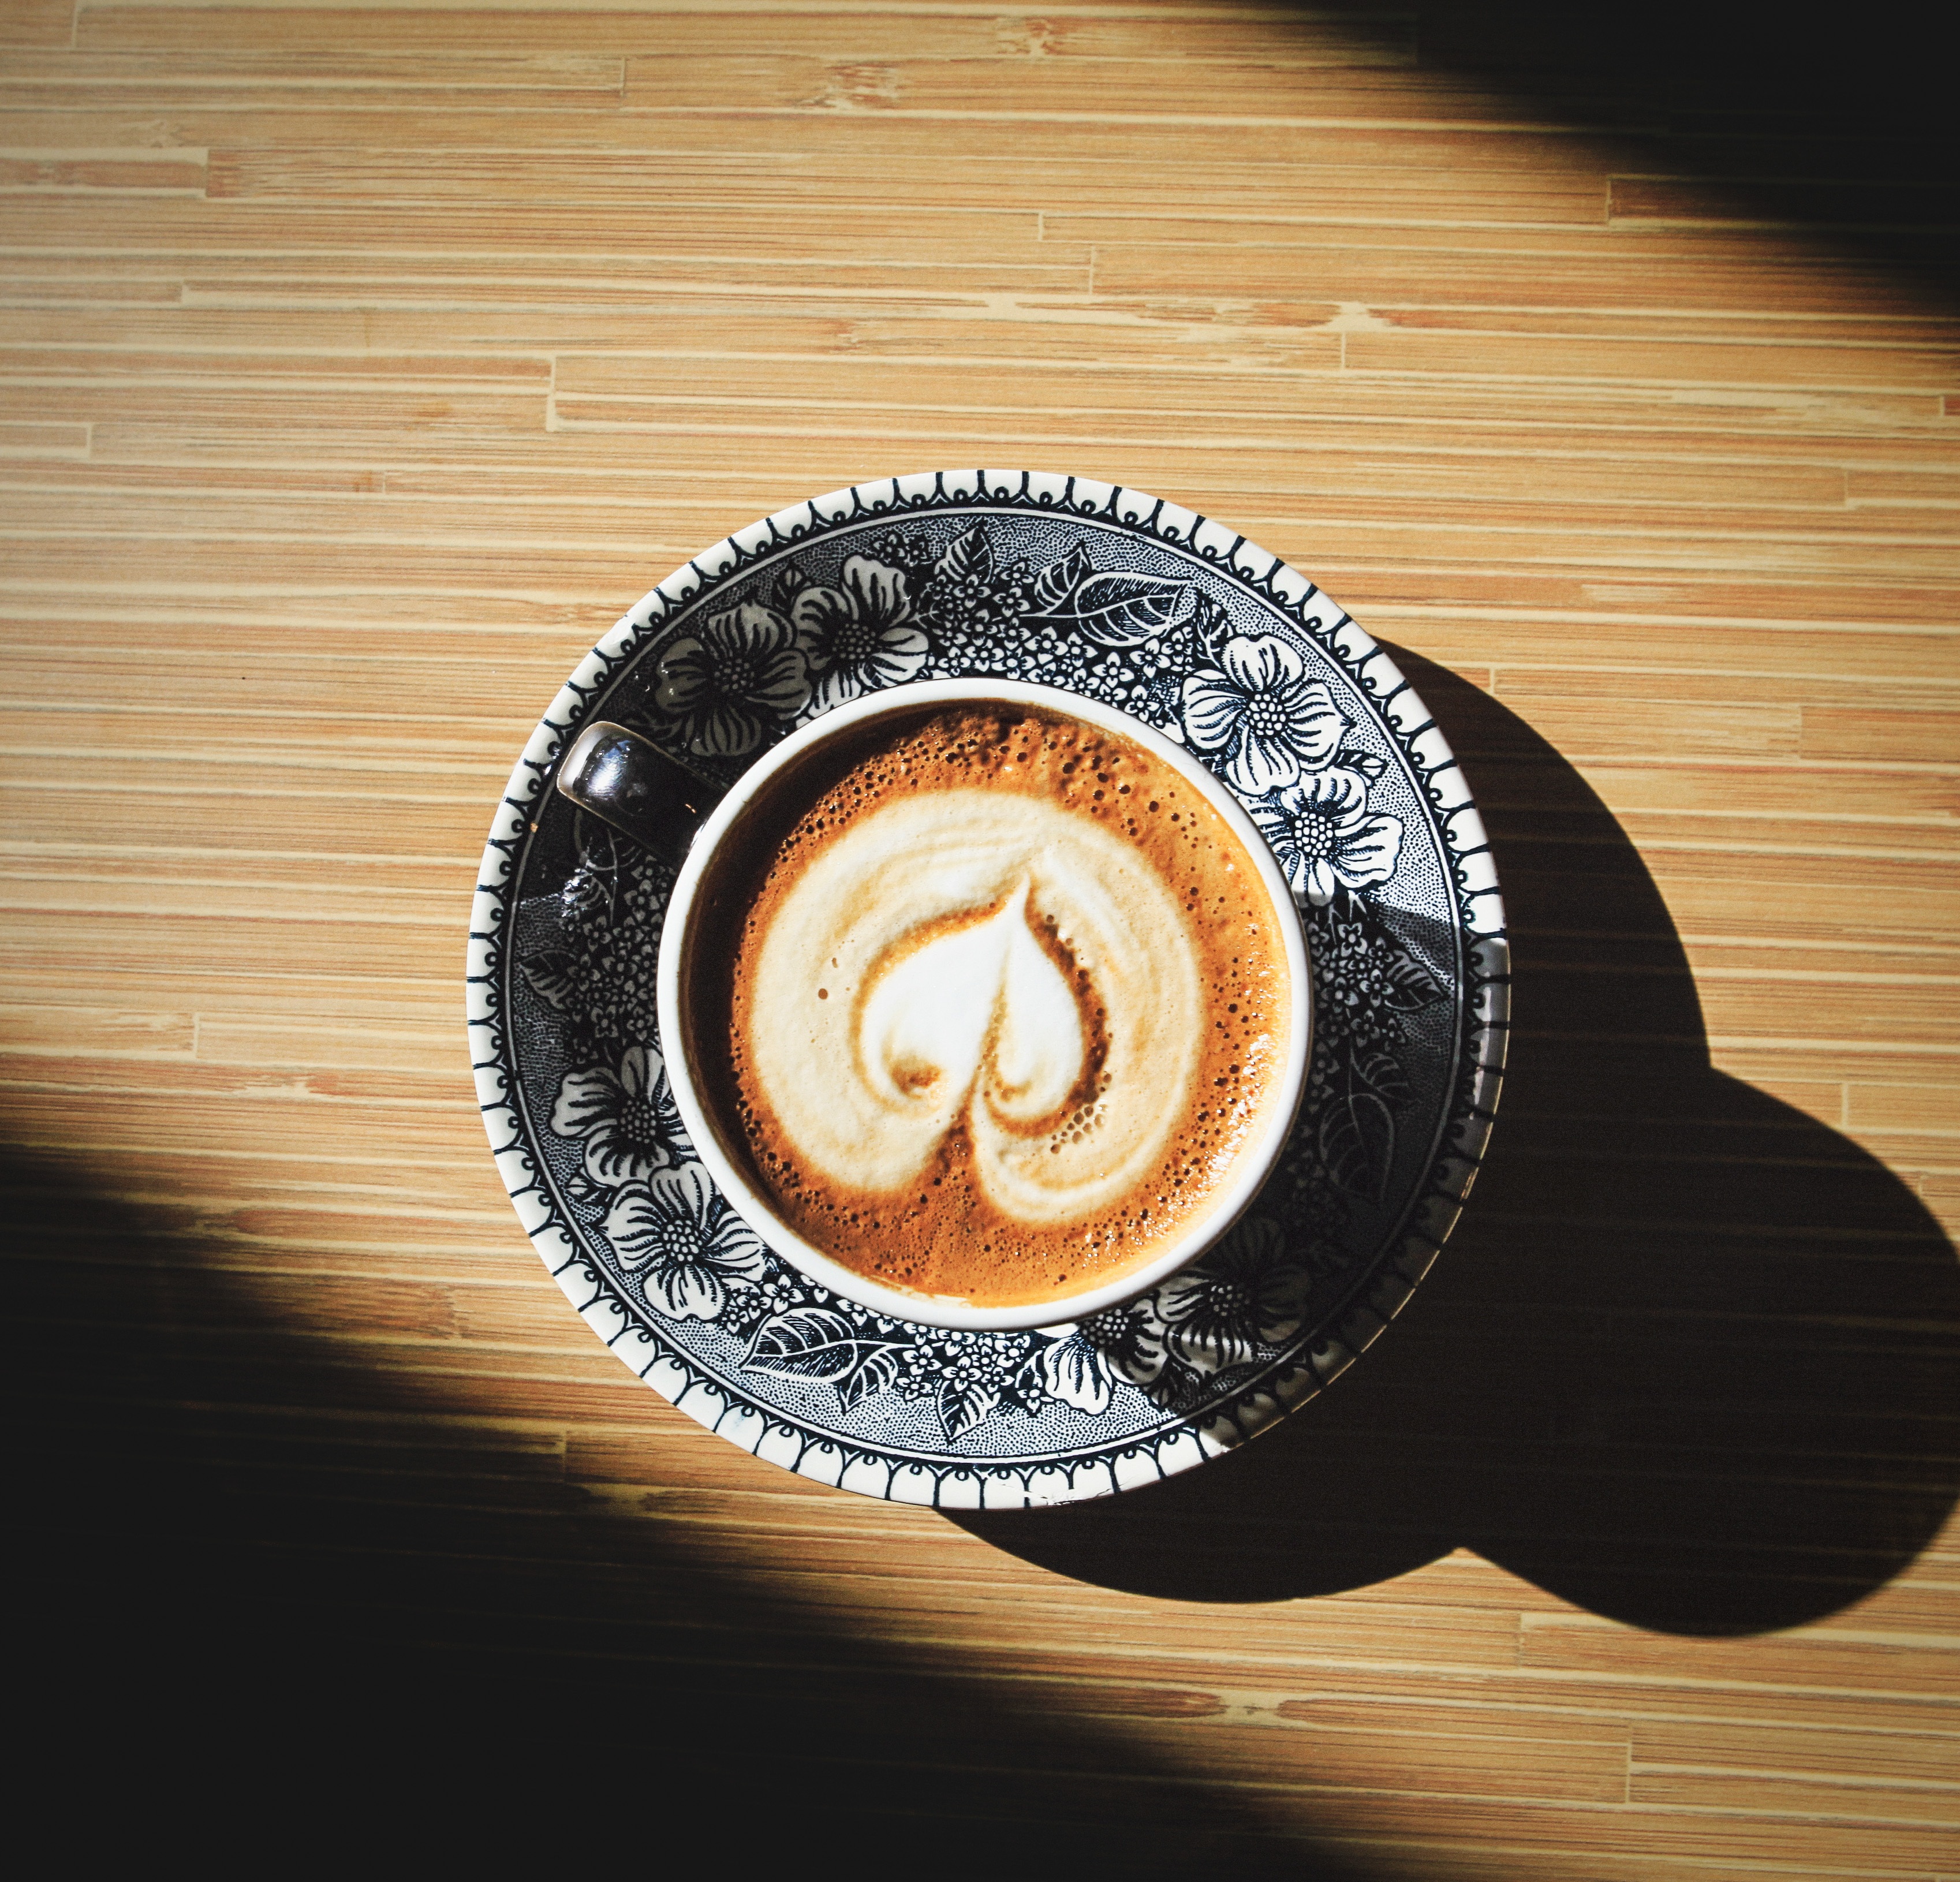
table, cafe, coffee, wood, morning, foam, cup, latte, cappuccino, saucer, plate, brown, black, breakfast, milk, mug, cream, circle, caffeine, art, froth, illustration, eye, hot, shape